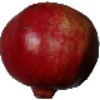
Label: Pomegranate 1